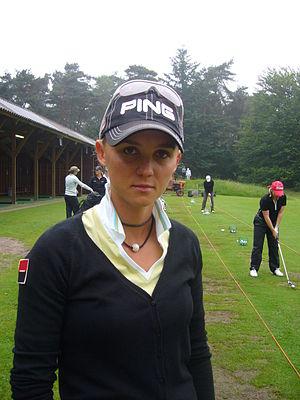
Cassandra Kirkland, née le 13 octobre 1984 à Paris et morte le 30 avril 2017 à Rueil-Malmaison, est une golfeuse française.